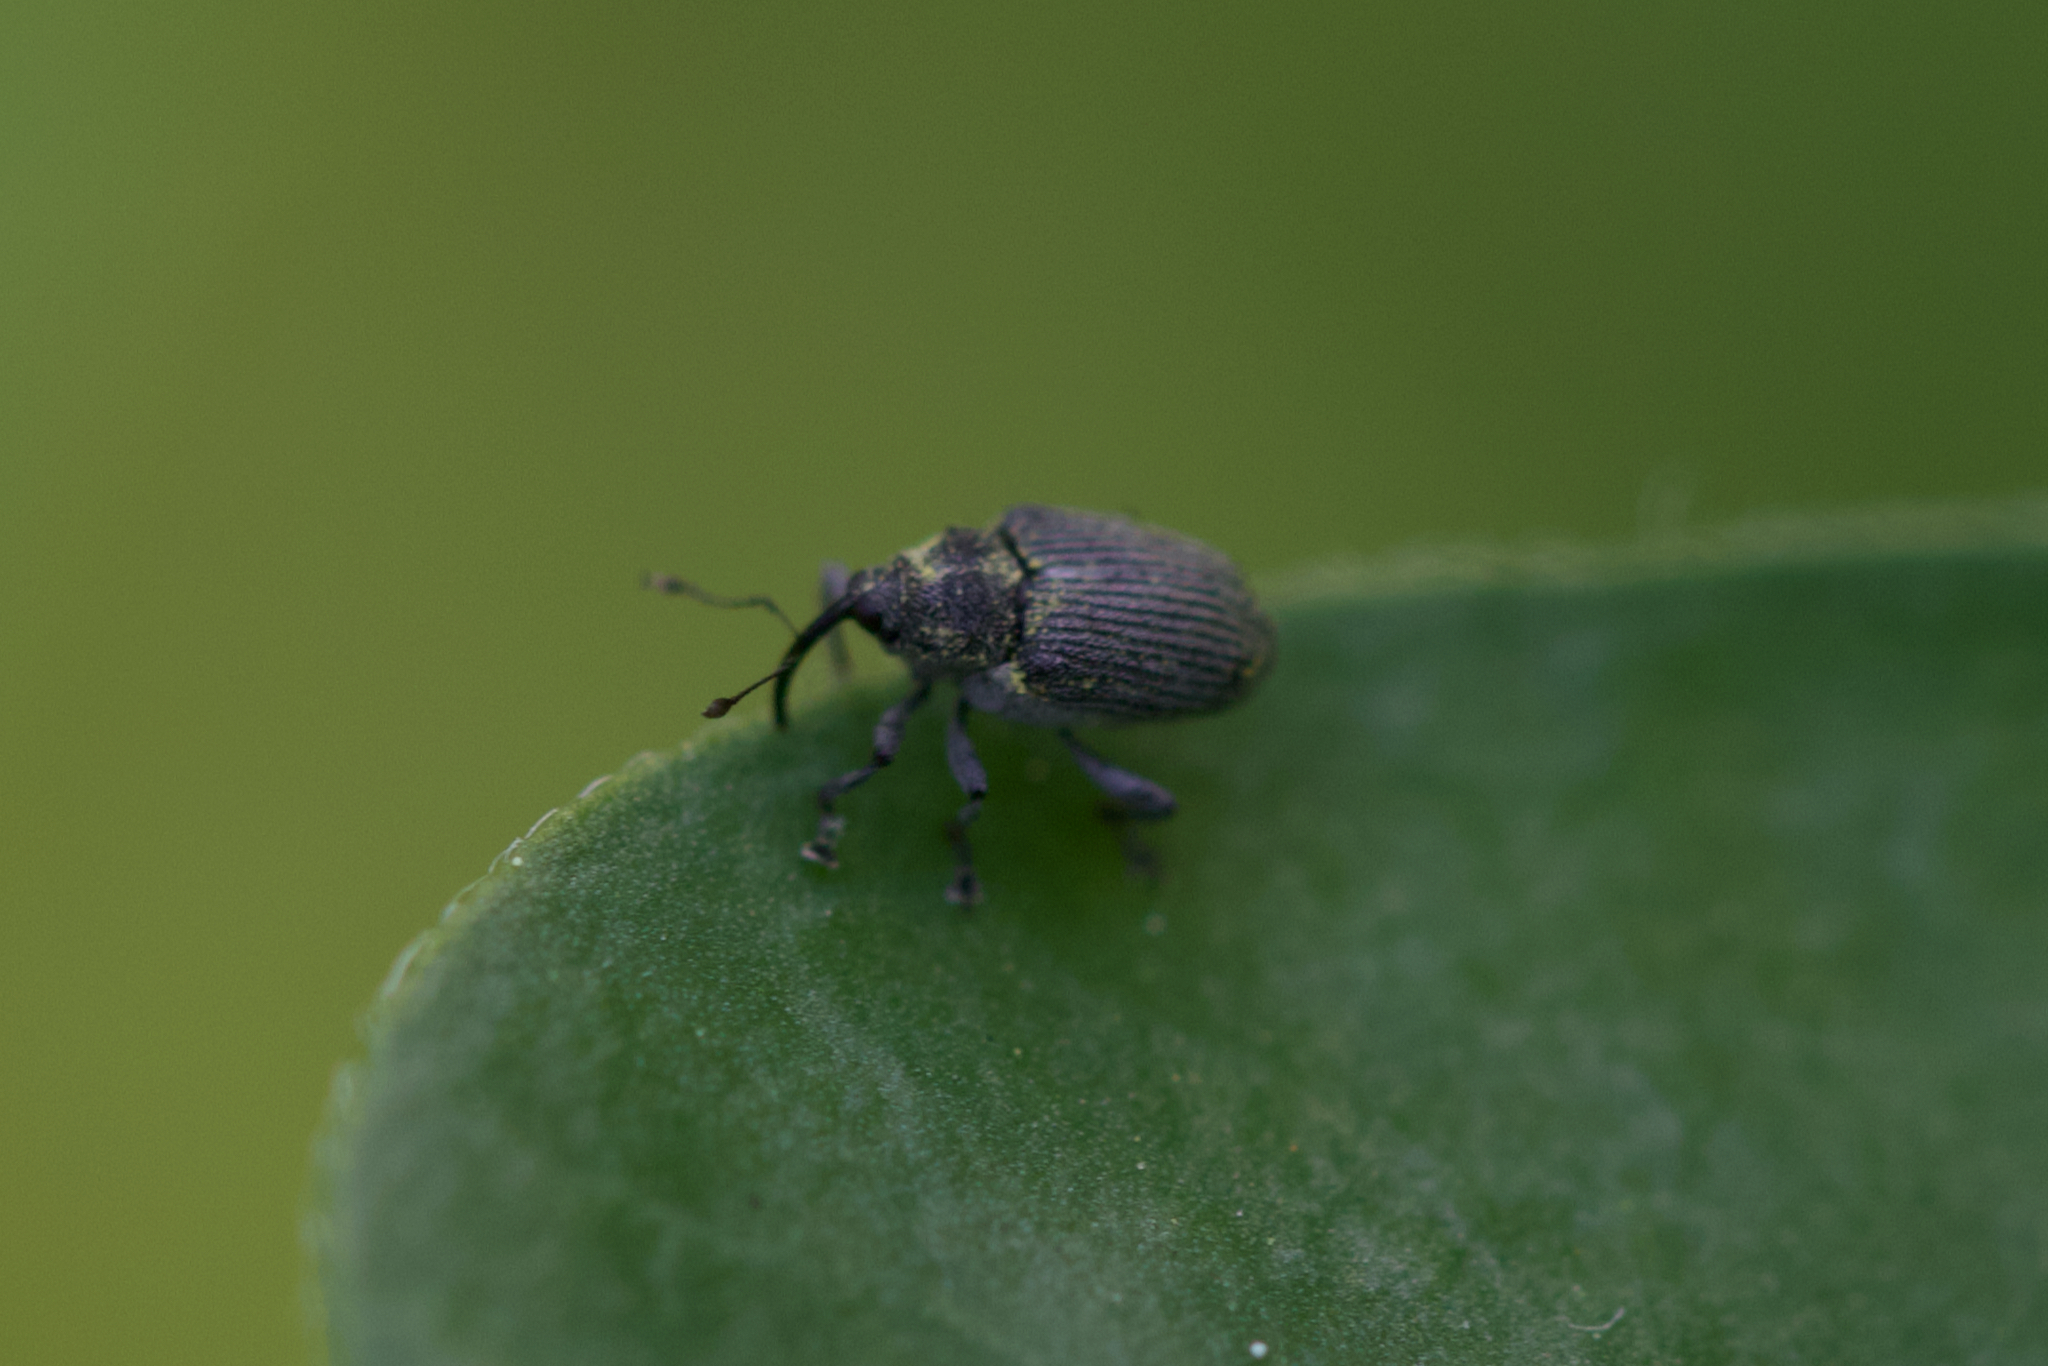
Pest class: Cabbage_seedpod_weevil